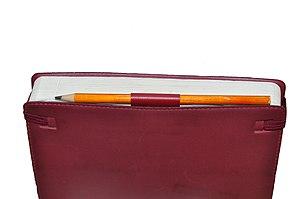
Agenda avec crayon intégré.